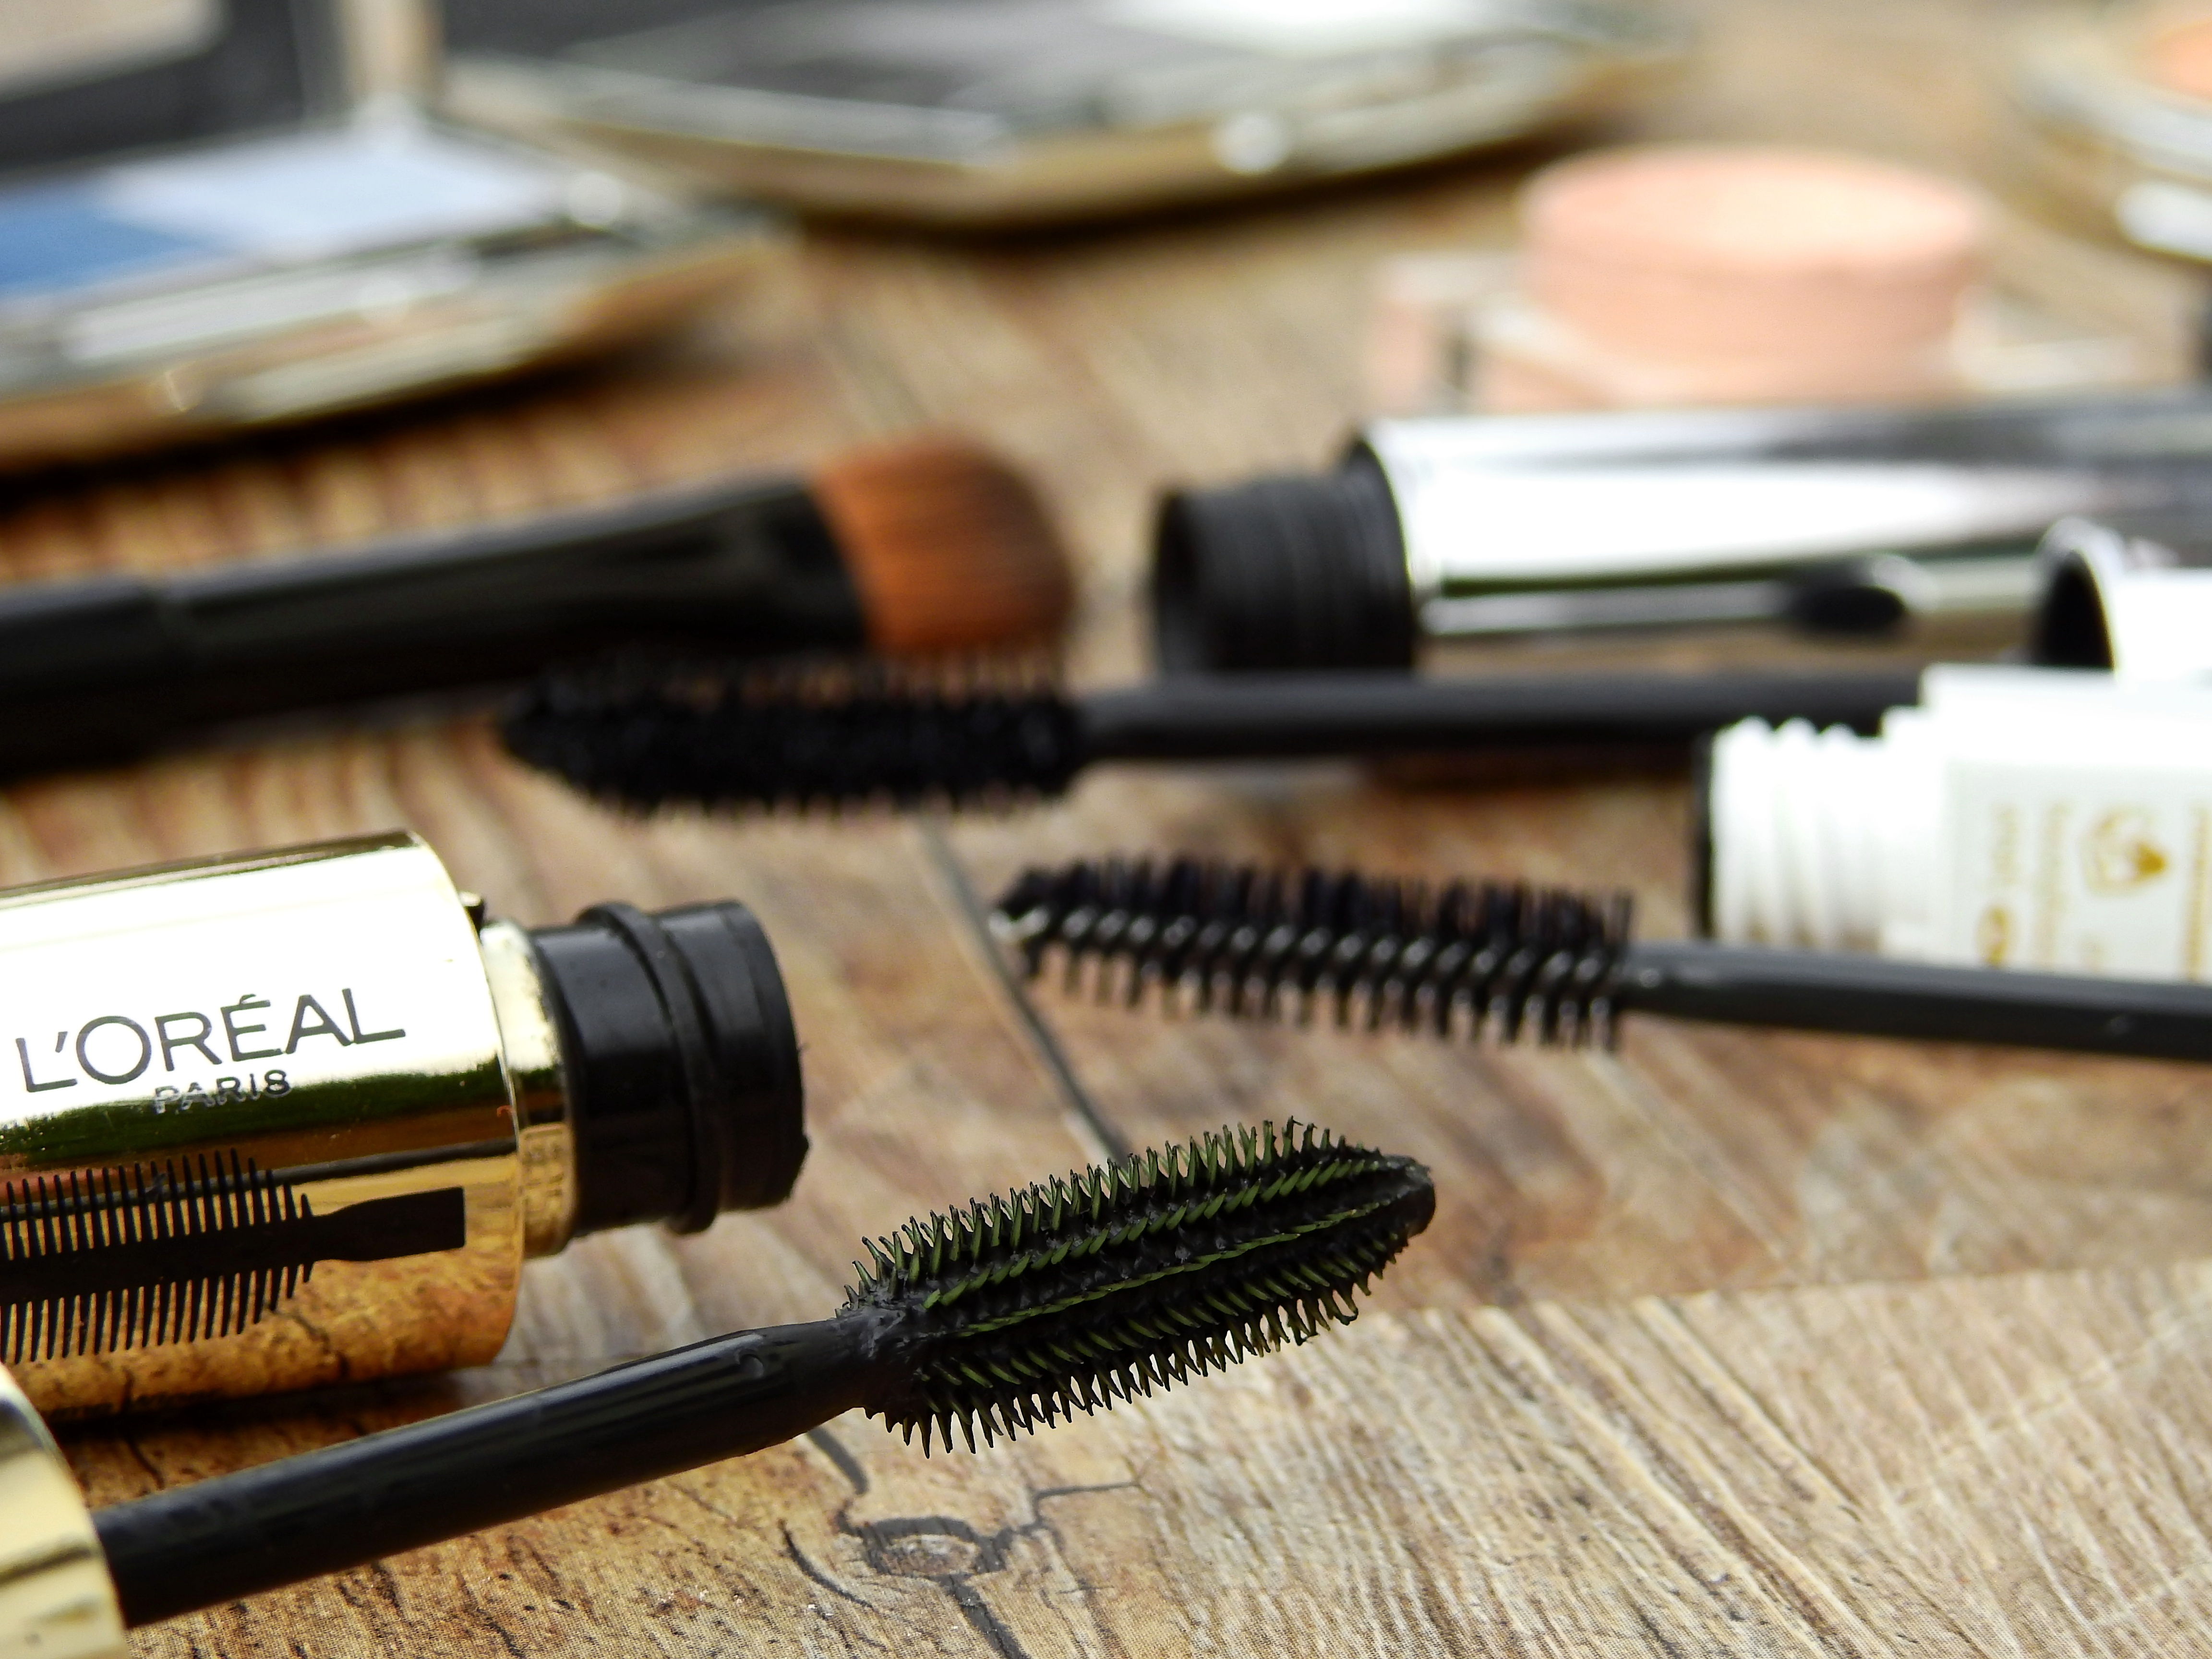
brush, color, makeup, eyebrow, make up, eyelash, eye, beauty, mascara, cosmetics, eyelashes, eye shadow, schmink brush